Jibanananda Das

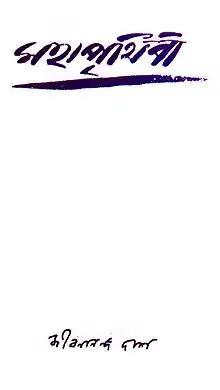
First Edition of Mahaprithibi

Jibanananda scholar Clinton B. Seely has termed Jibanananda Das as "Bengal's most cherished poet since Rabindranath Tagore". On the other hand, to many, reading the poetry of Jibanananda Das is like stumbling upon a labyrinth of the mind similar to what one imagines Camus's 'absurd' man toiling through. Indeed, Jibanananda Das's poetry is sometimes an outcome of profound feeling painted in imagery of a type not readily understandable. Sometimes the connection between the sequential lines is not obvious. In fact, Jibanananda Das broke the traditional circular structure of poetry (introduction-middle-end) and the pattern of logical sequence of words, lines and stanzas. Consequently, the thematic connotation is often hidden under a rhythmic narrative that requires careful reading between the lines. The following excerpt will bear the point out: